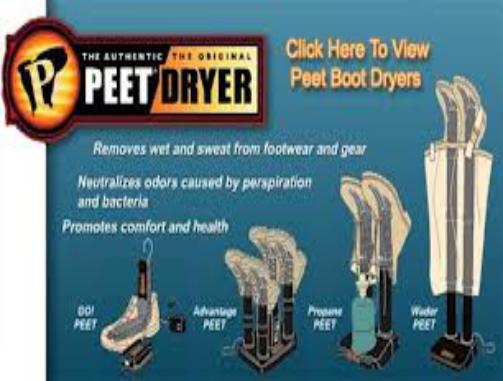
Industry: Necessities